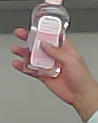
Product: johnson_baby